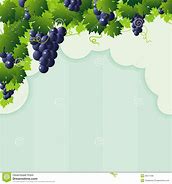
Label: Grapes